Terror Train

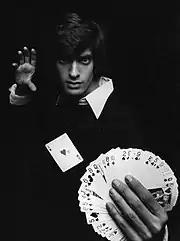
Some retrospective reviews of "Terror Train" praised David Copperfield's (pictured here in 1977) appearance in the film.

The motivation for the villain in "Terror Train", similar to other slasher films, is revenge. Ebert said the film contains a stock plot "in which a horrible event from several years ago causes terrible revenge during a gala event in the present." He said the movie's story resembled that of "Prom Night". Paul Brener of AllMovie said "Terror Train" merely had the generic slasher film set-up.